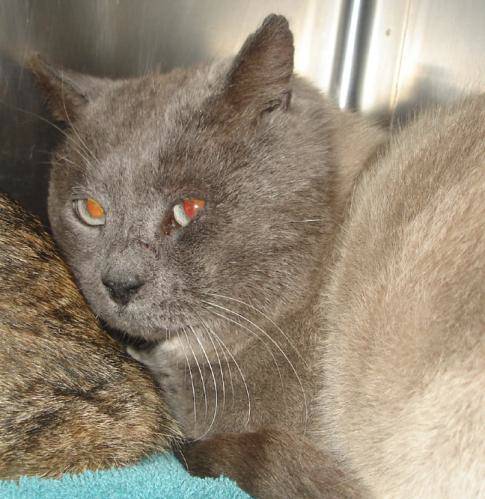
Label: cat